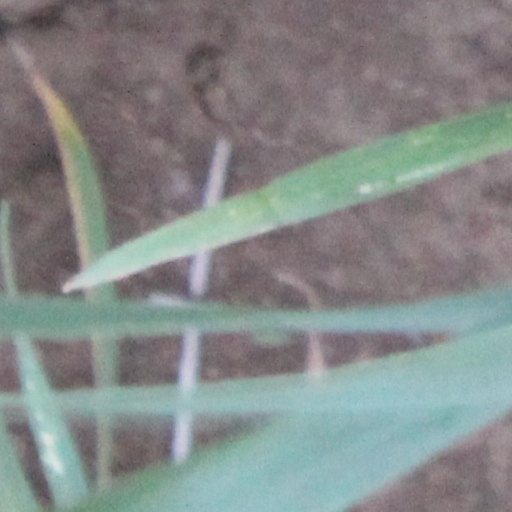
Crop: wheat